Tennessee Tech

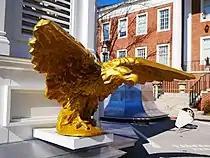
Eagle statue resting temporarily on the ground in 2022 as Derryberry's cupola was replaced

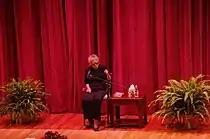
Maya Angelou speaking in the Derryberry Hall Auditorium in 2012

Derryberry Hall is the oldest building on campus; the presidents and provosts have traditionally had their offices there. The building is also the home to the university's main auditorium, Derryberry Auditorium. Derryberry was constructed in 1912 for the university's predecessor, Dixie College. It is named after Everett Derryberry, president of the university from 1940 to 1974. The building's iconic colonial-style clock tower is equipped has a carillon. Maya Angelou spoke there in 2012. Derryberry received a new cupola in 2021.